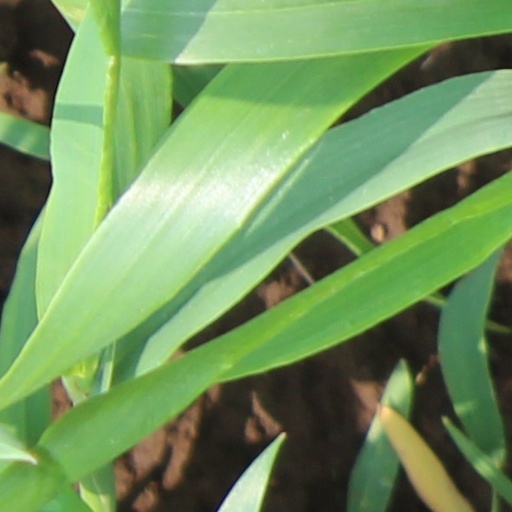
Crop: wheat